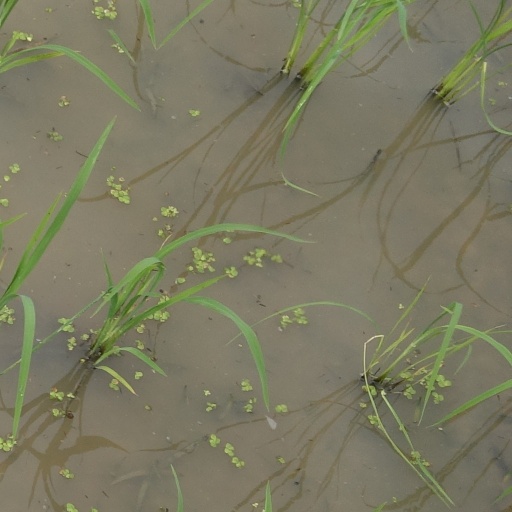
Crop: rice